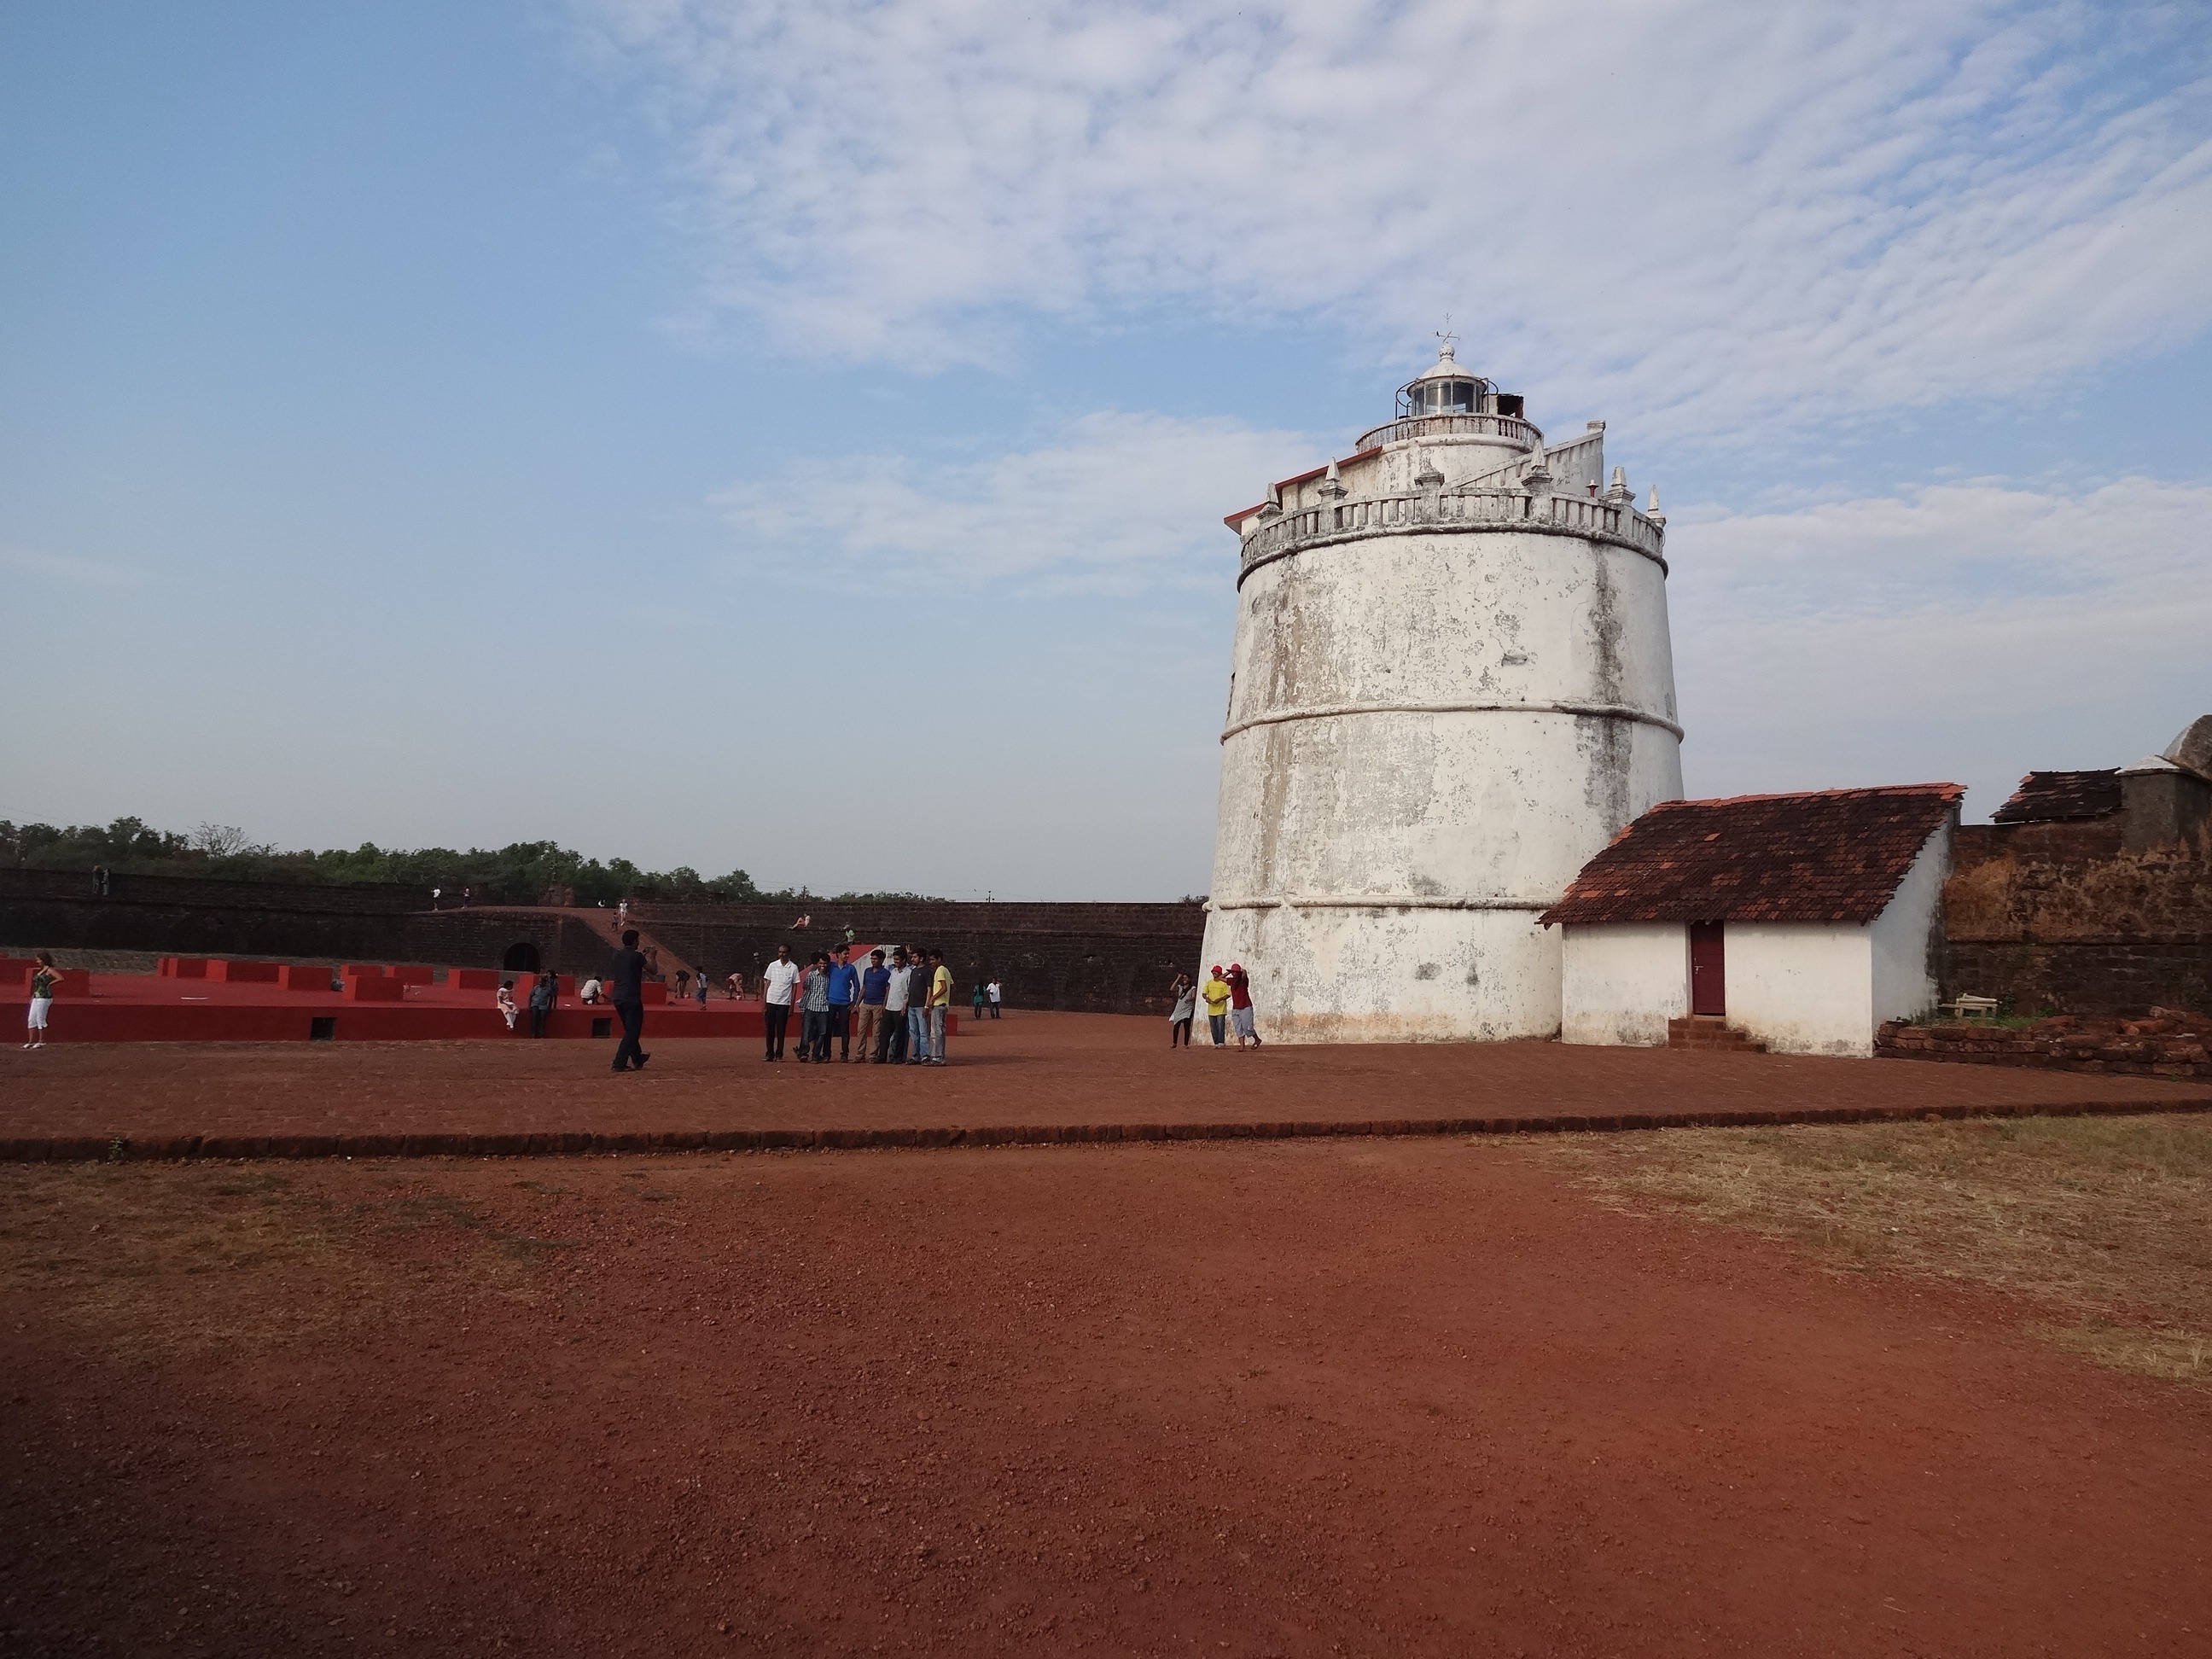
sea, coast, lighthouse, tower, attraction, fortification, tourism, watch tower, stronghold, walls, fort, famous, historical, defense, goa, citadel, aguada